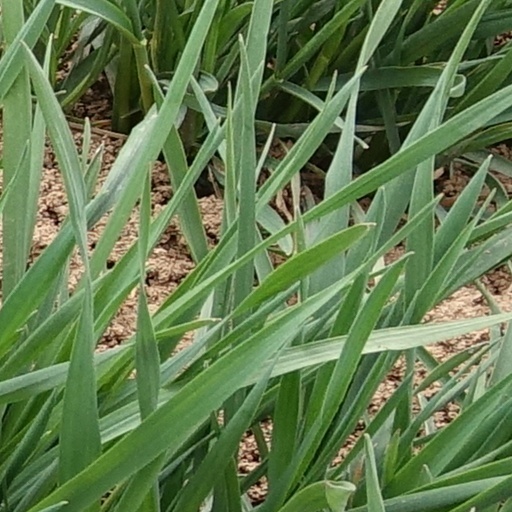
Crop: wheat